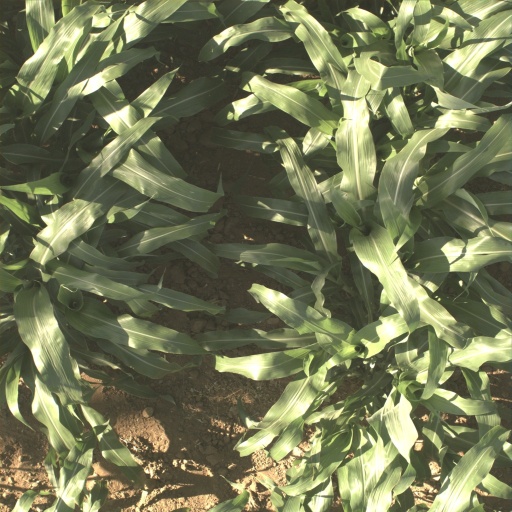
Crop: sorghum